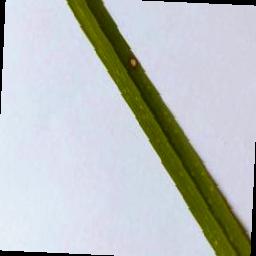
Label: Rice___Leaf_Blast